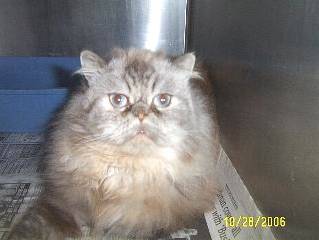
Label: cat